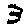
Label: 3